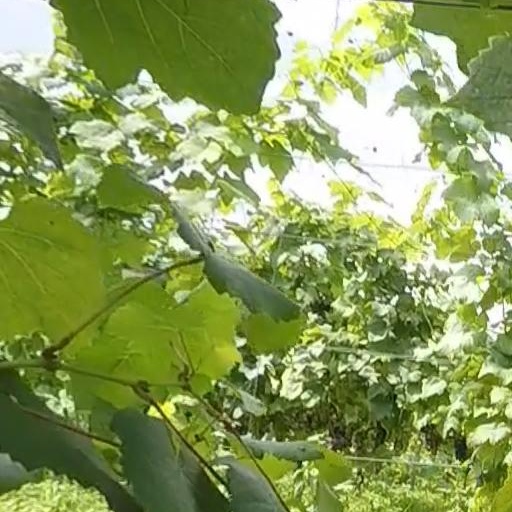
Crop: grape